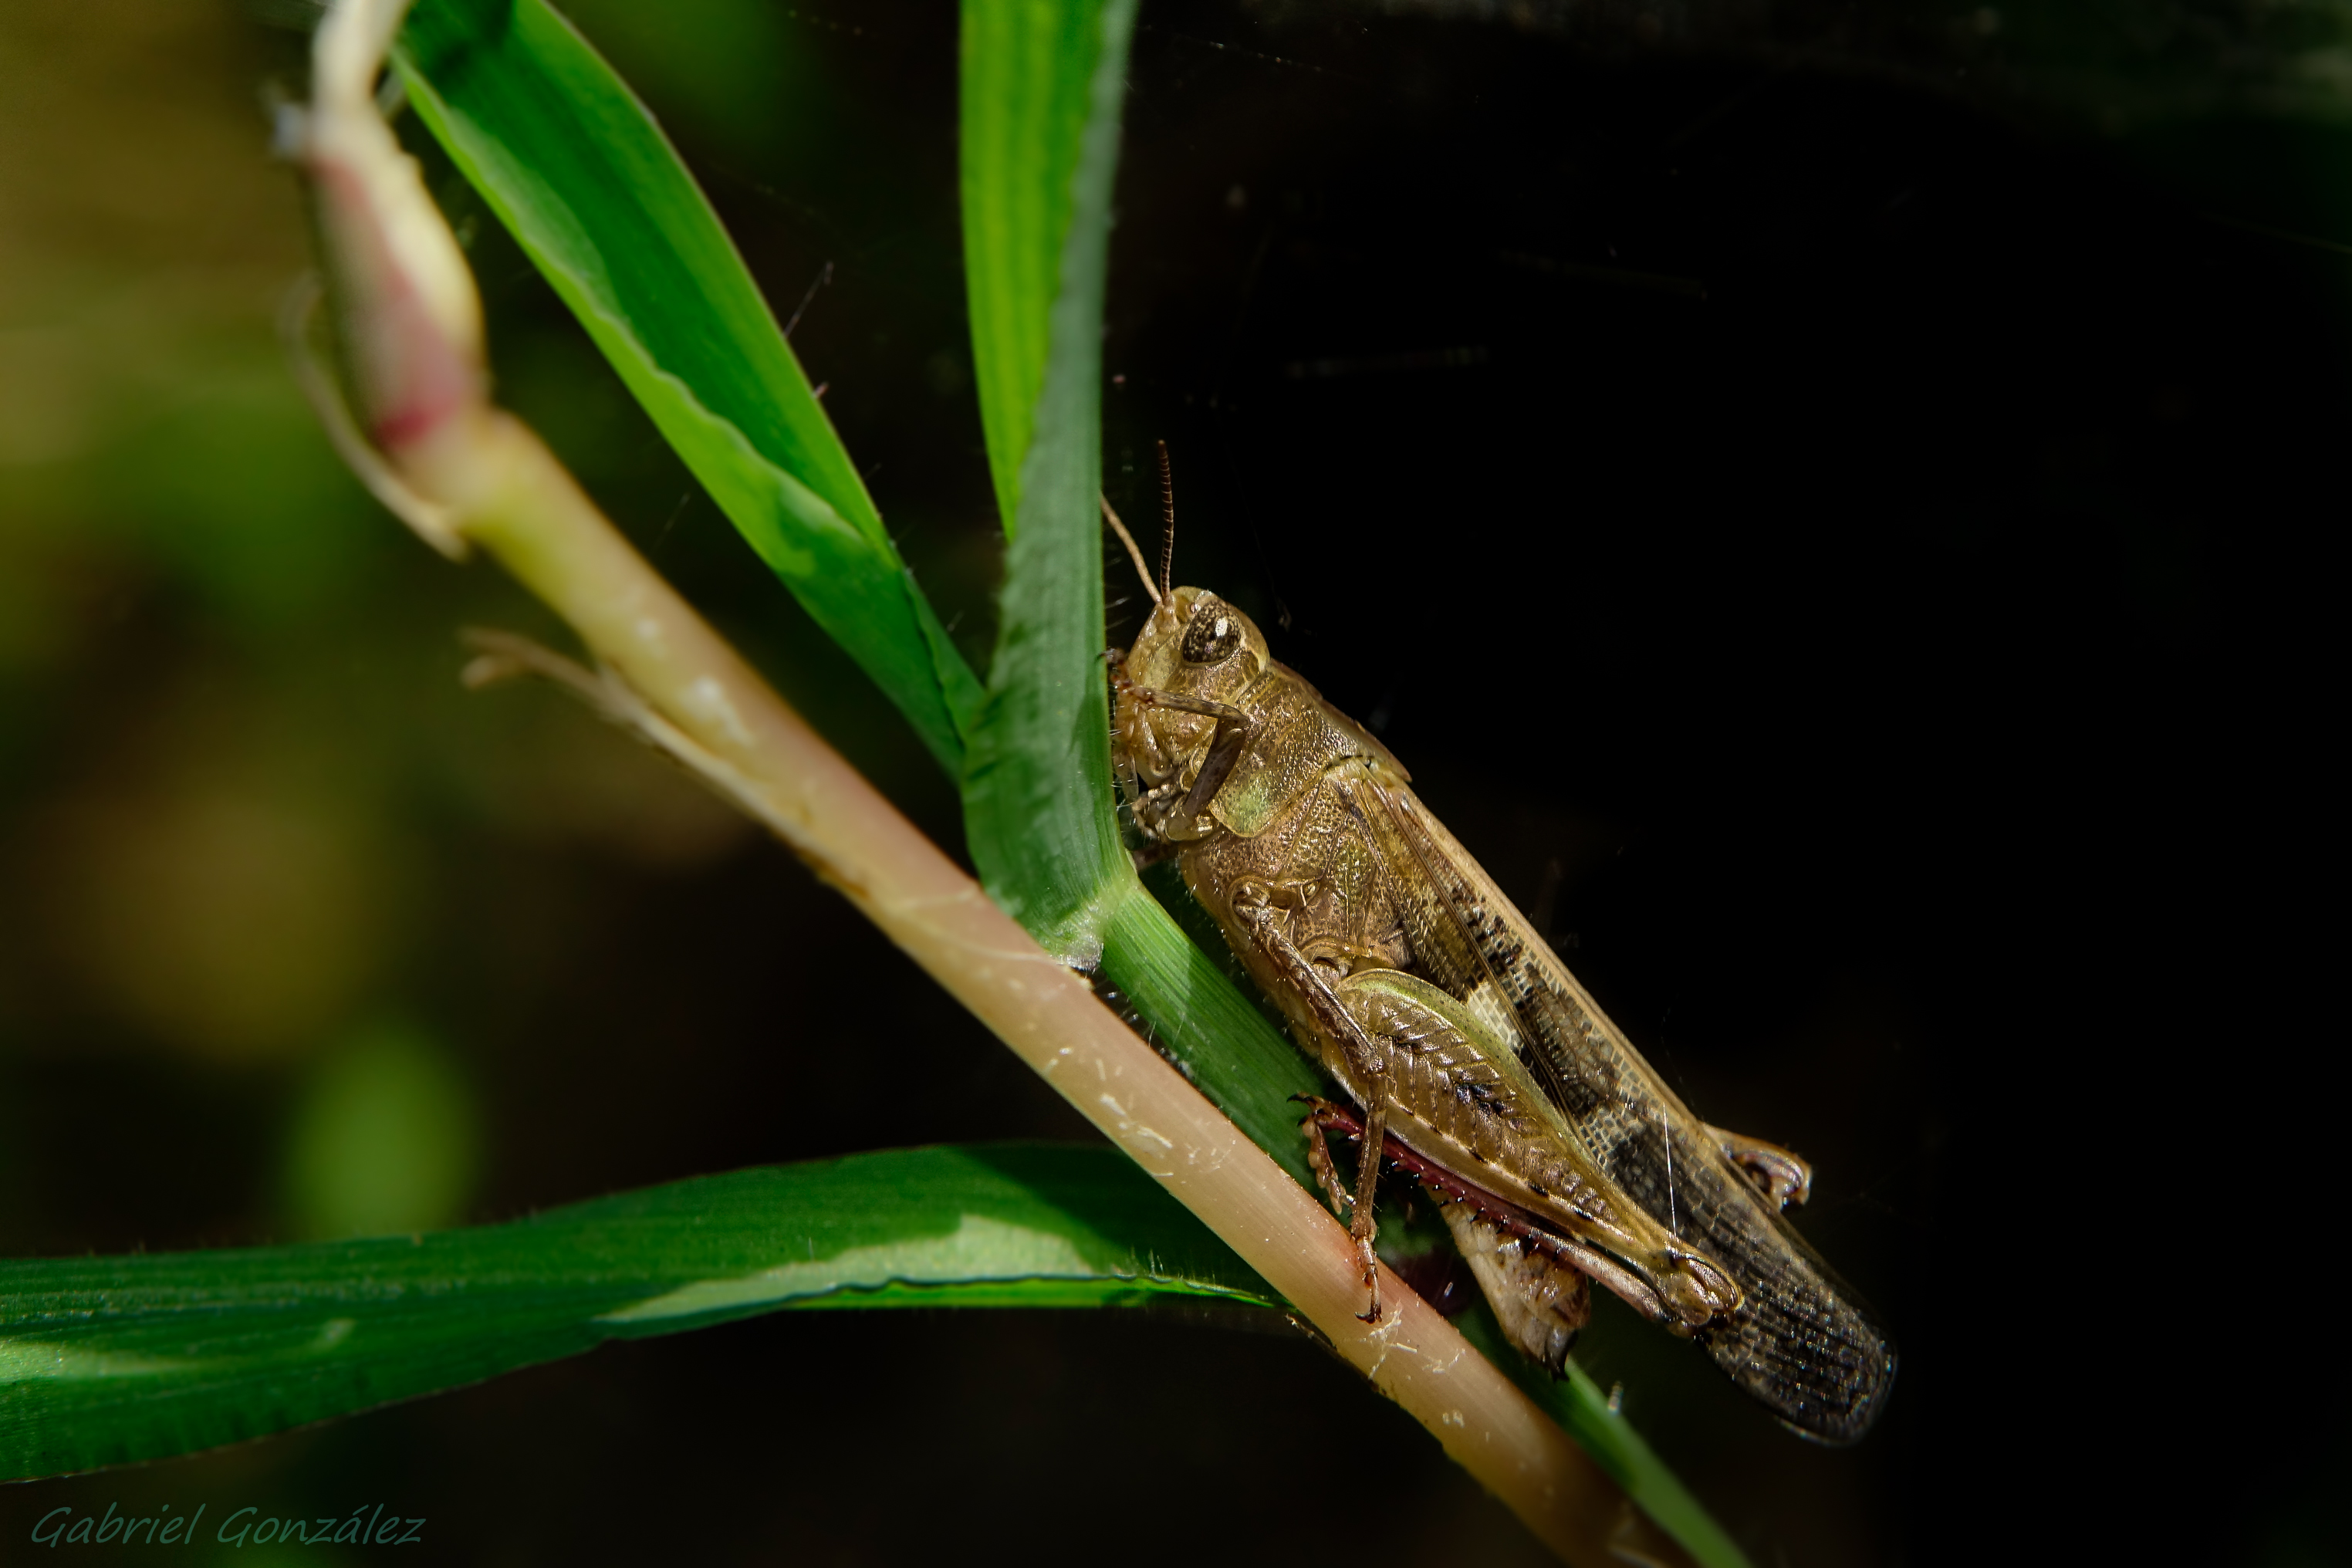
nature, wildlife, green, macro, frog, reptile, amphibian, fauna, tree frog, vertebrate, naturaleza, grasshopper, ggl1, gaby1, xovesphoto, animales, sonyrx10, rx10, saltamontes, marumidhg200, gphoto, xelodegalicia, macro photography, gabrielcoru a, dactyloidae